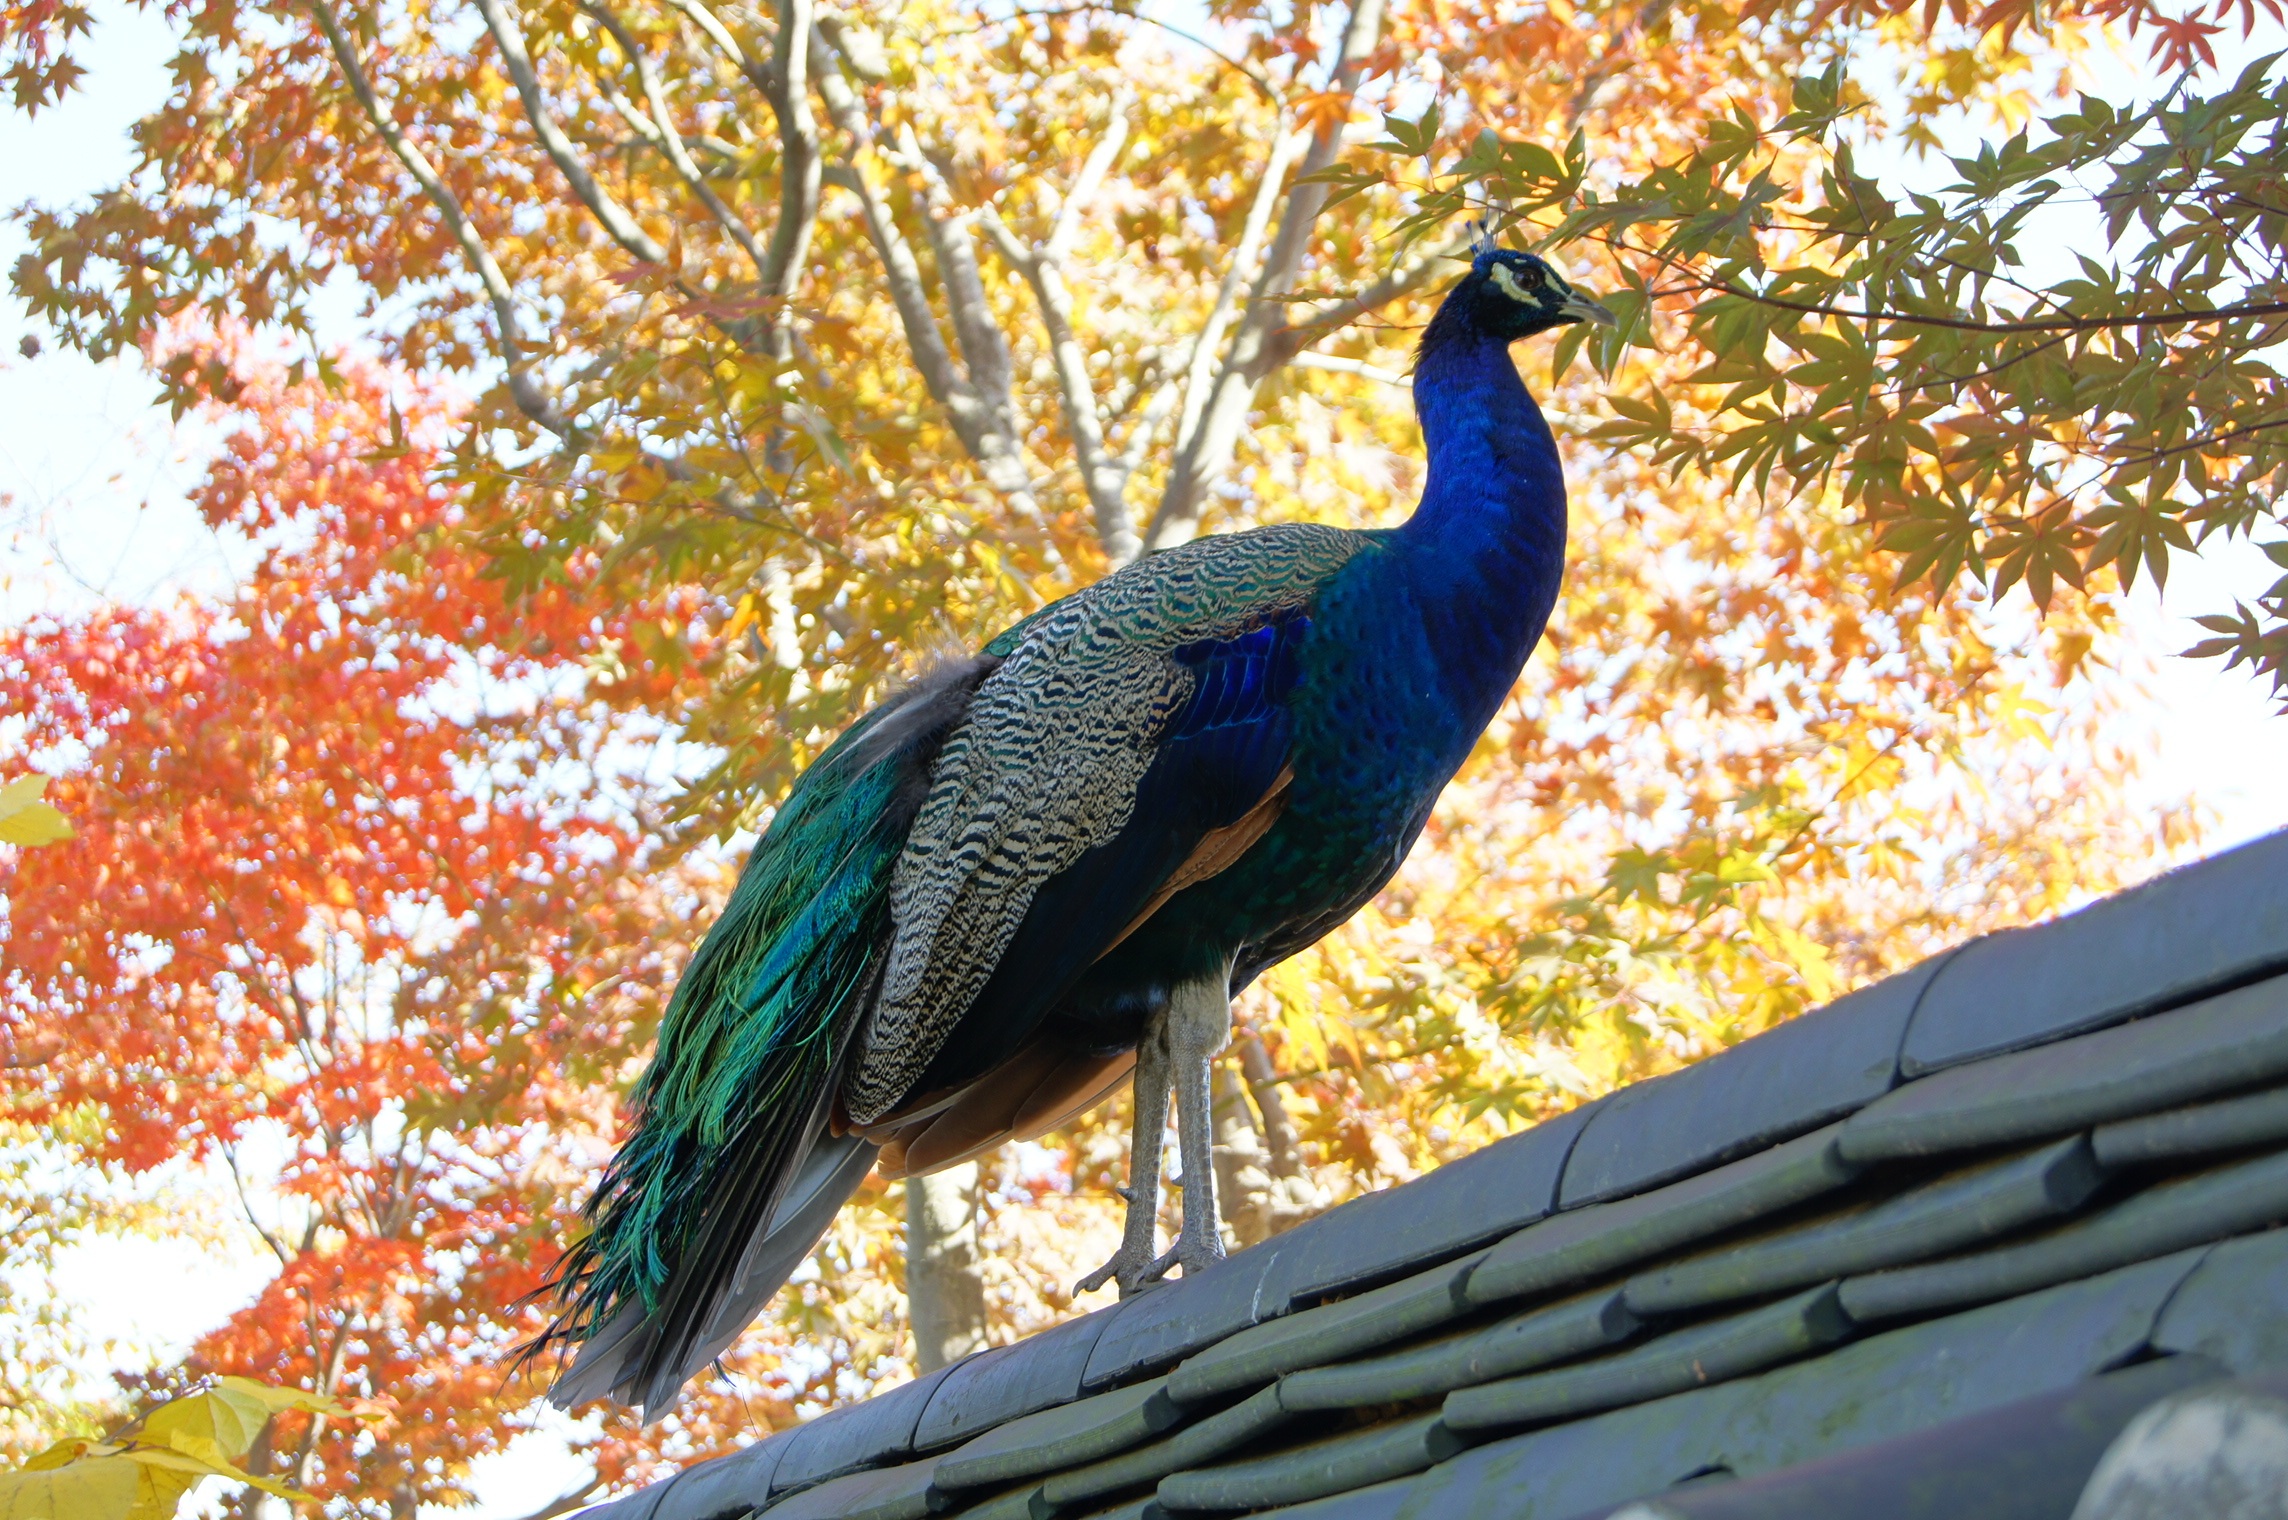
bird, wing, fauna, peacock, pheasant, vertebrate, new, peafowl, hanok